Nicolaus Hermann

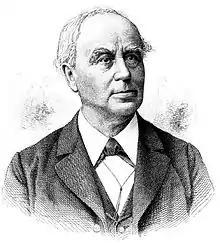
Portrait of Nicolaus Hermann

Nicolaus Hermann (21 October 1818 – 4 August 1888) was a Swiss politician and President of the Swiss Council of States (1861/1862).